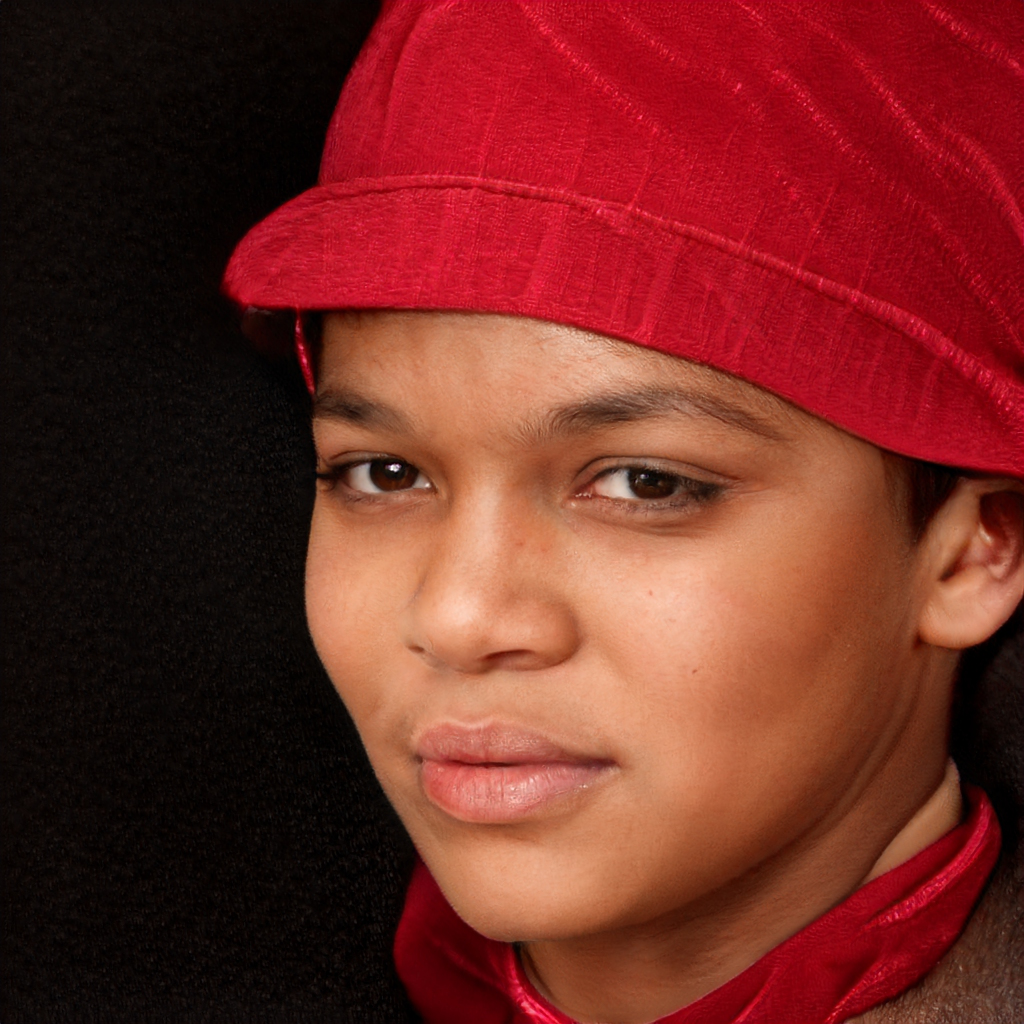
Gender: Female